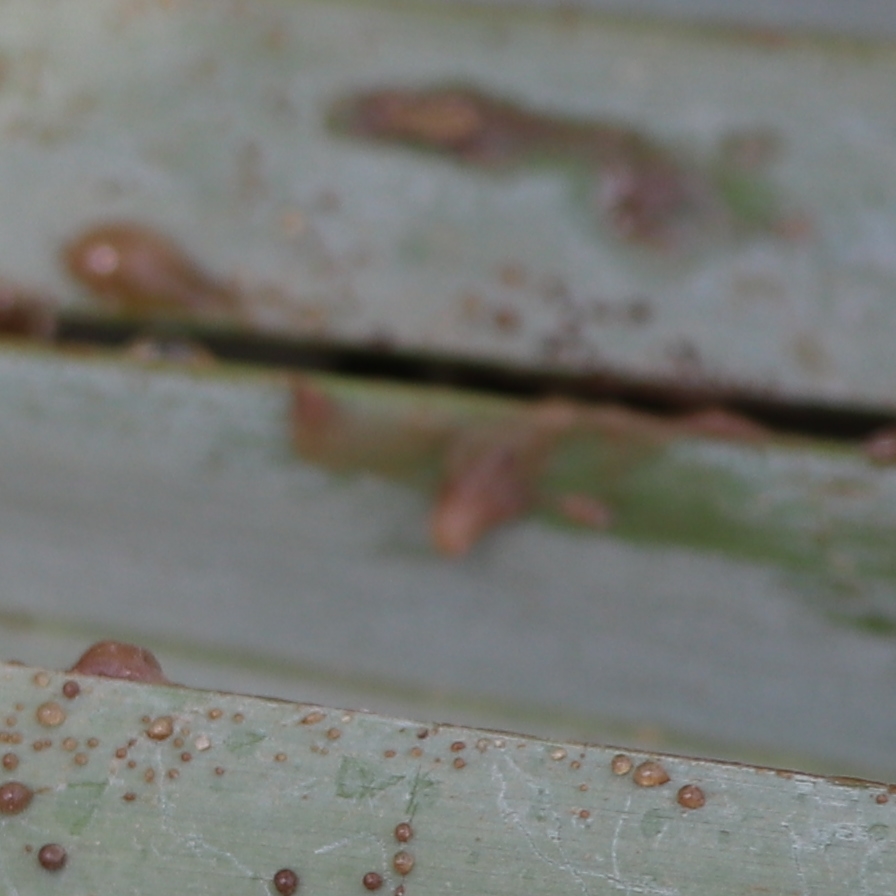
Label: Honey